List of Korean desserts

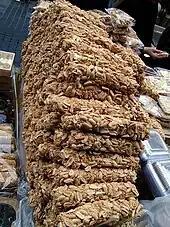
Yeot covered with nuts (ttangkong yeot). Yeot is made from steamed rice, glutinous rice, glutinous sorghum, corn, sweet potatoes, or mixed grains. The steamed ingredients are lightly fermented and boiled in a large pot called a "sot".

Hangwa is a general term for Korean traditional confectionery. Common ingredients in "hangwa" are grain flour, honey, "yeot", sugar, fruit or edible root.